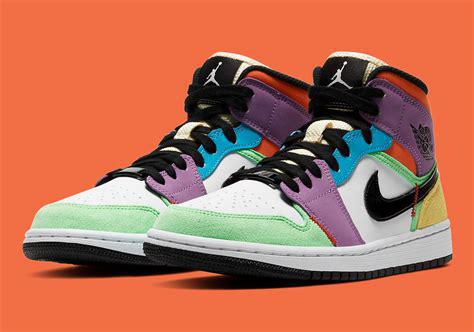
Brand: Jordan
Model: 1 Mid